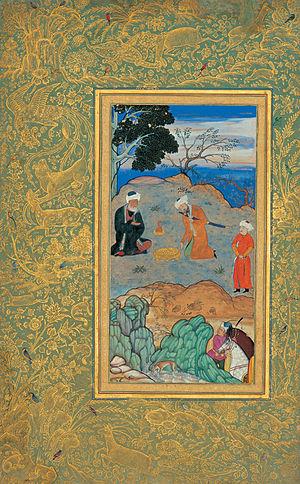
Kamaleddin Behzad ou Kamal od-Din Bihzad, dit Behzad ou Bihzad, est un grand maître de la miniature persane originaire d'Herat, actif à la cour du Timouride Hosseyn Bāyqara, durant les dernières décennies de la Renaissance timouride. Il est ensuite passé au service des Séfévides dans les ateliers royaux de Tabriz. Il est né vers 1450 à Hérat et est mort vers 1535-1536 à Tabriz. De nombreux travaux lui sont attribués, mais seulement quelques-uns sont reconnus comme étant de sa main. Il a inspiré un style de miniature persane qui restera une référence après sa mort.